Rakovník

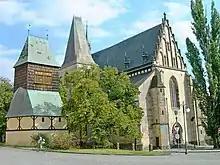
Church of Saint Bartholomew

The historical core of the town is the 400 metre-long Husovo Square, which is the second longest square in the Czech Republic. On the square is located the 16th-century town hall with a late Baroque façade. The interior of the town hall is decorated with a ceiling fresco depicting the town of Rakovník as it was 250 years ago.